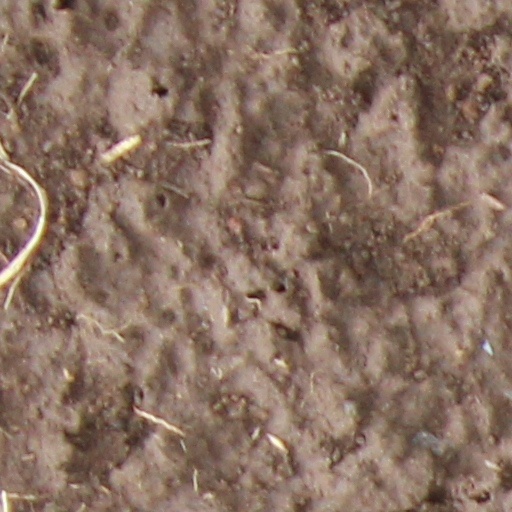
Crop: wheat